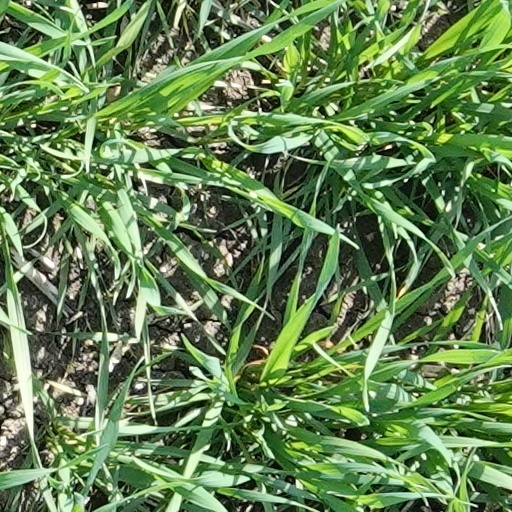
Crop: wheat